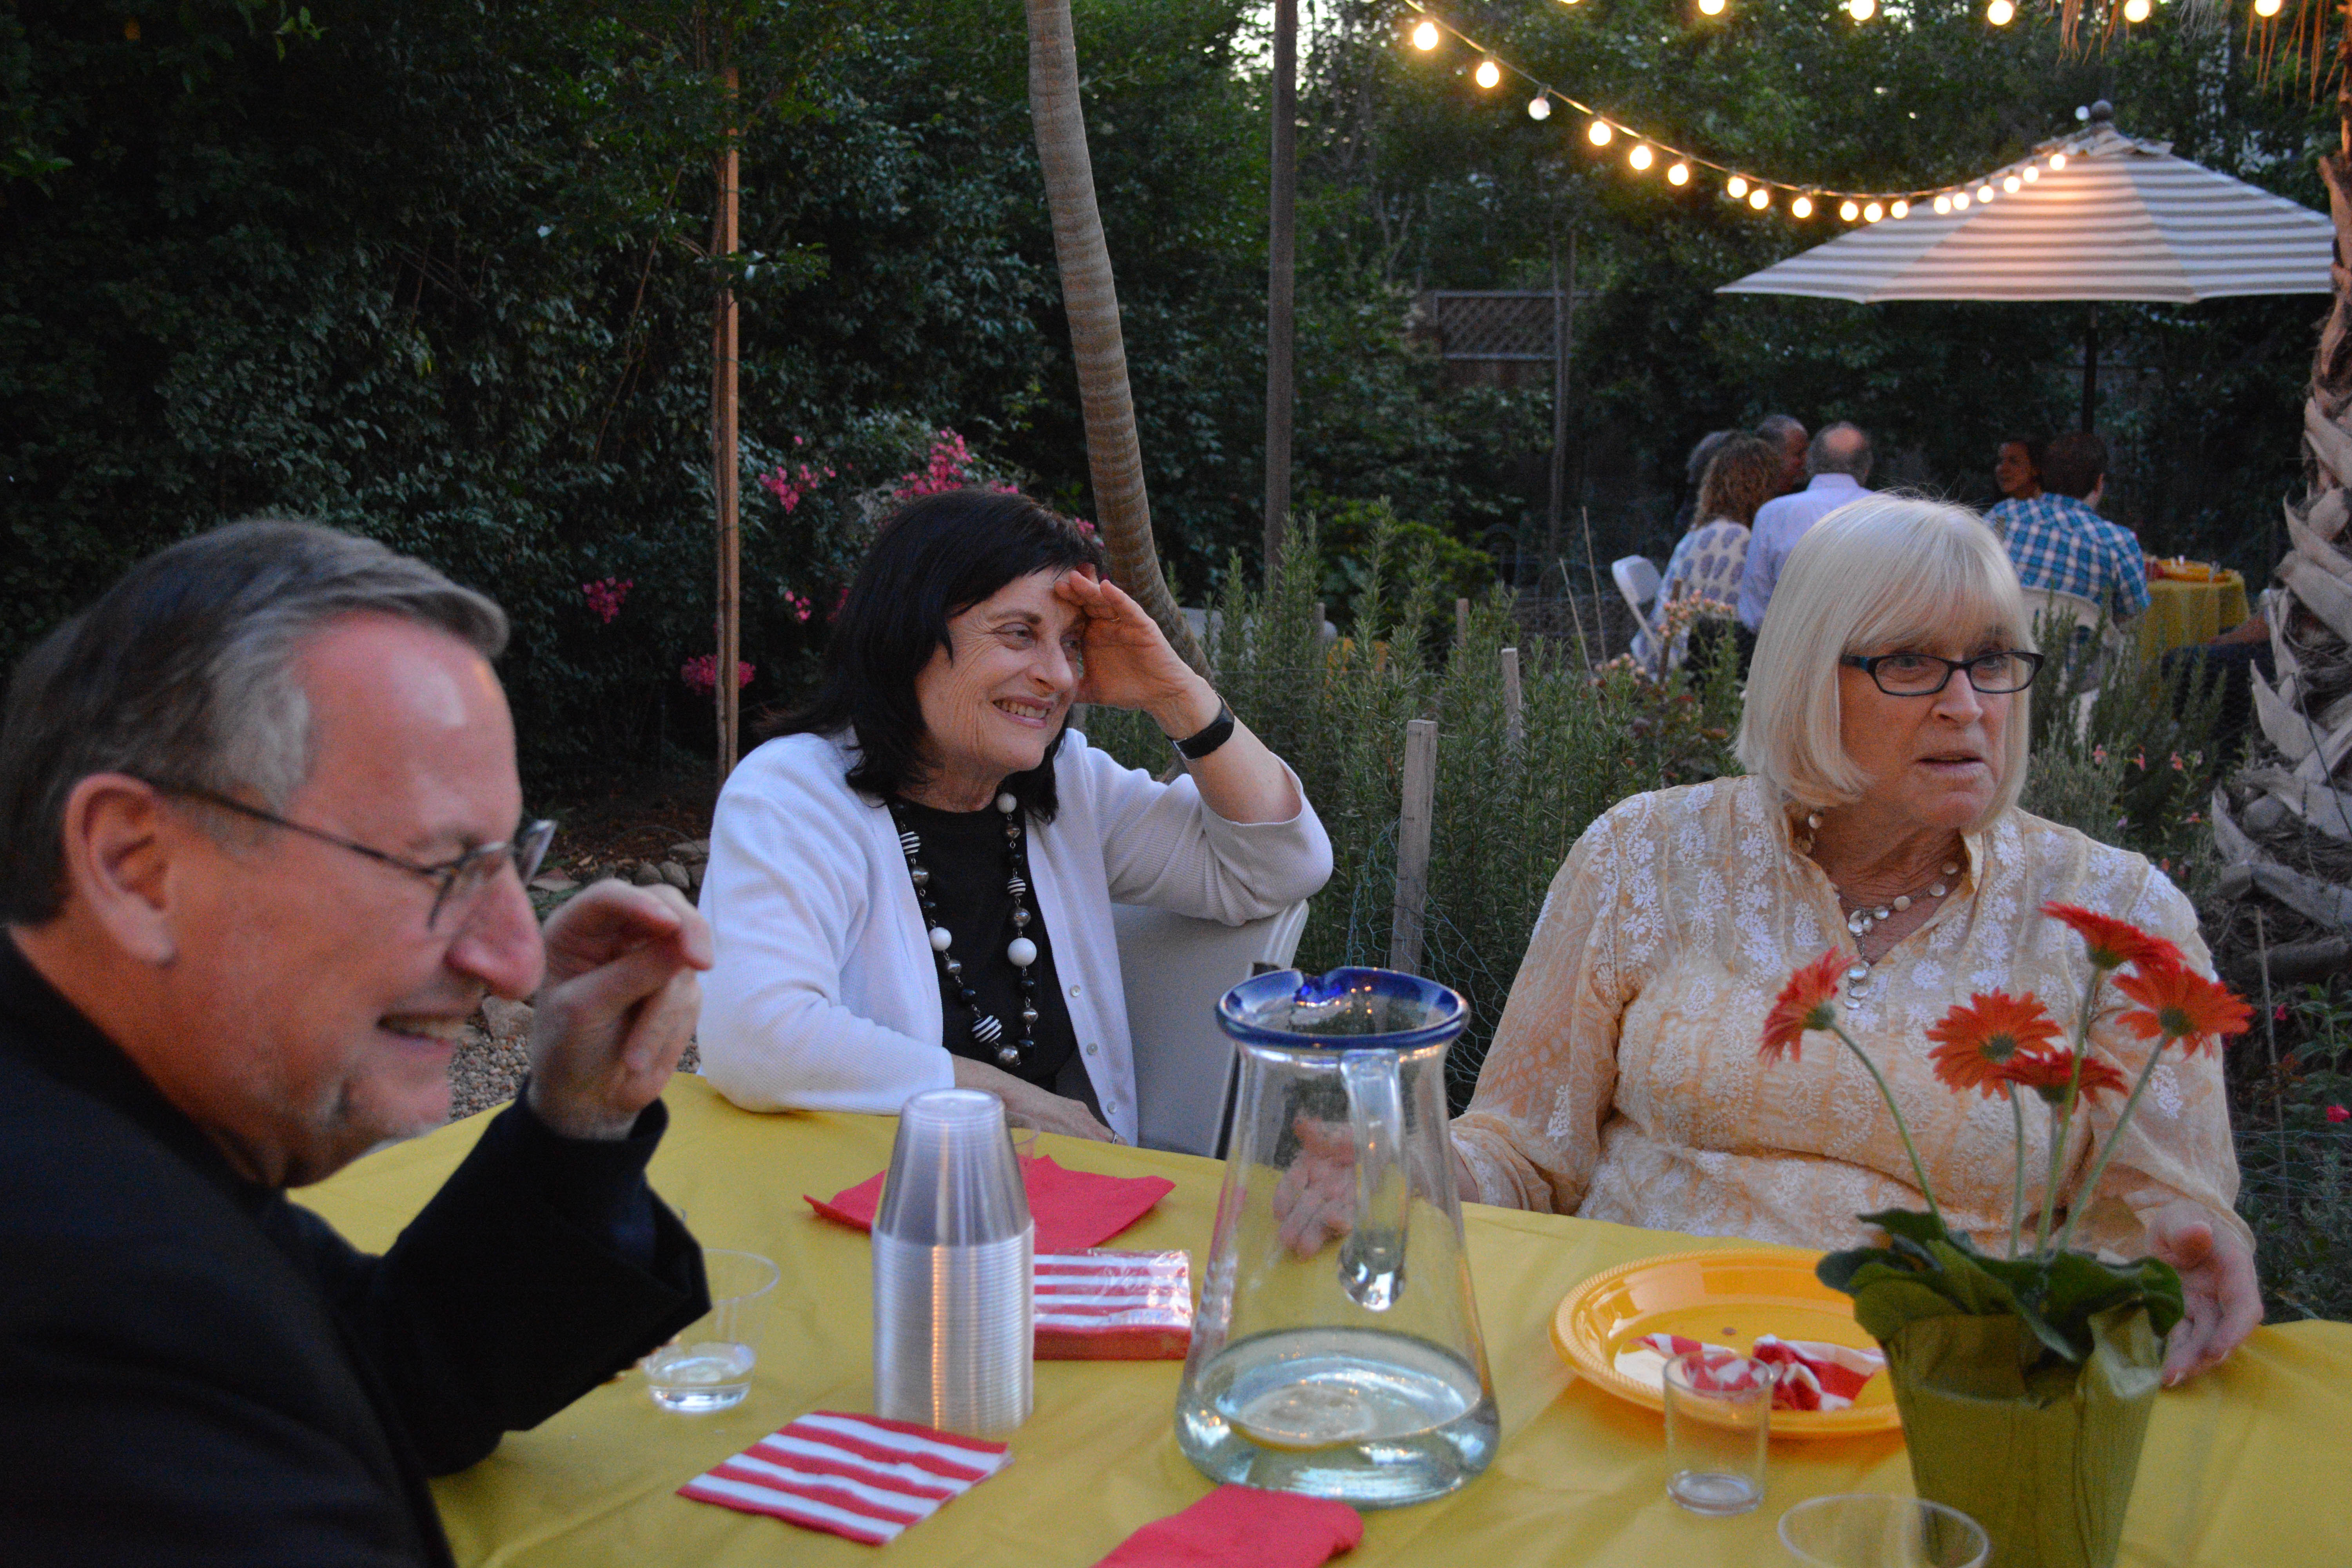
meal, lunch